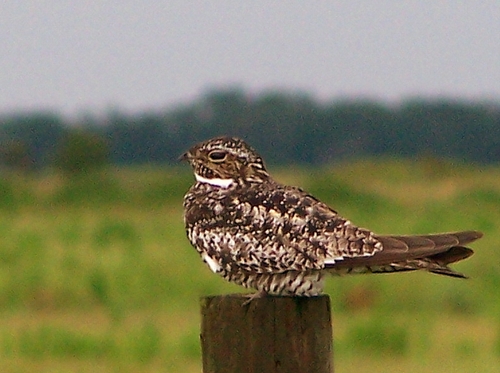
this bland colored bird has a dark brown tail and a tiny bill.
a medium sized bird with multiple tones of brown patterns all over
this is a brown and white spotted bird with a small pointed beak.
this bird is brown and white in color with a small curved beak, and brown eye rings.
a medium-sized bird with a downward-pointing beak, with most of its feathers boldly speckled brown and white, with a white throat and brown tail.
this bird is brown with white and has a very short beak.
a medium, dark brown and buff streaked bird with a dark brown tail, head, and tiny, hooked beak.
this bird has wings that are brown and has a short bill
this bird is spotted brown in color, and has a small beak.
this bird has a white eyering , short curved bill, white malar stripe and brown coverts.
Species: Nighthawk